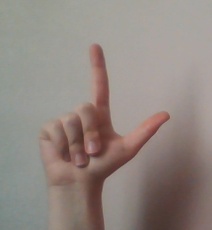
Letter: laam